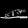
Label: Sandal